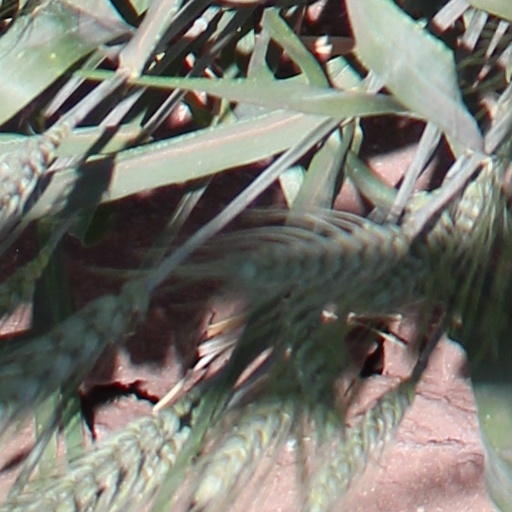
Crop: wheat